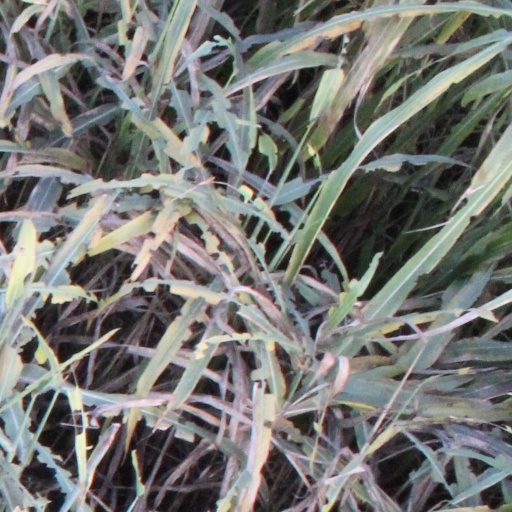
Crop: sorghum